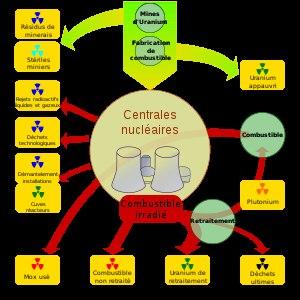
Un déchet radioactif est un déchet qui, du fait du niveau de sa radioactivité, nécessite des mesures de radioprotection particulières. Ces déchets doivent réglementairement faire l'objet d'une caractérisation radiologique et d'un contrôle, afin d'assurer que leur stockage est adapté à leur radioactivité éventuelle, et ne crée pas de risque radiologique. Le cas échéant, dans de nombreux pays, des « déchets nucléaires » sans radioactivité significative peuvent être « libérés » après contrôle, pour être traités comme des déchets d'activités économiques de même type.
Orano est une multinationale française spécialisée dans les métiers du combustible nucléaire, de l'amont à l'aval du cycle.